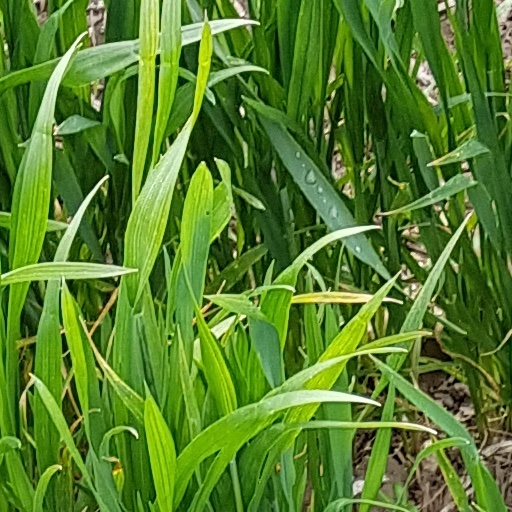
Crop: wheat